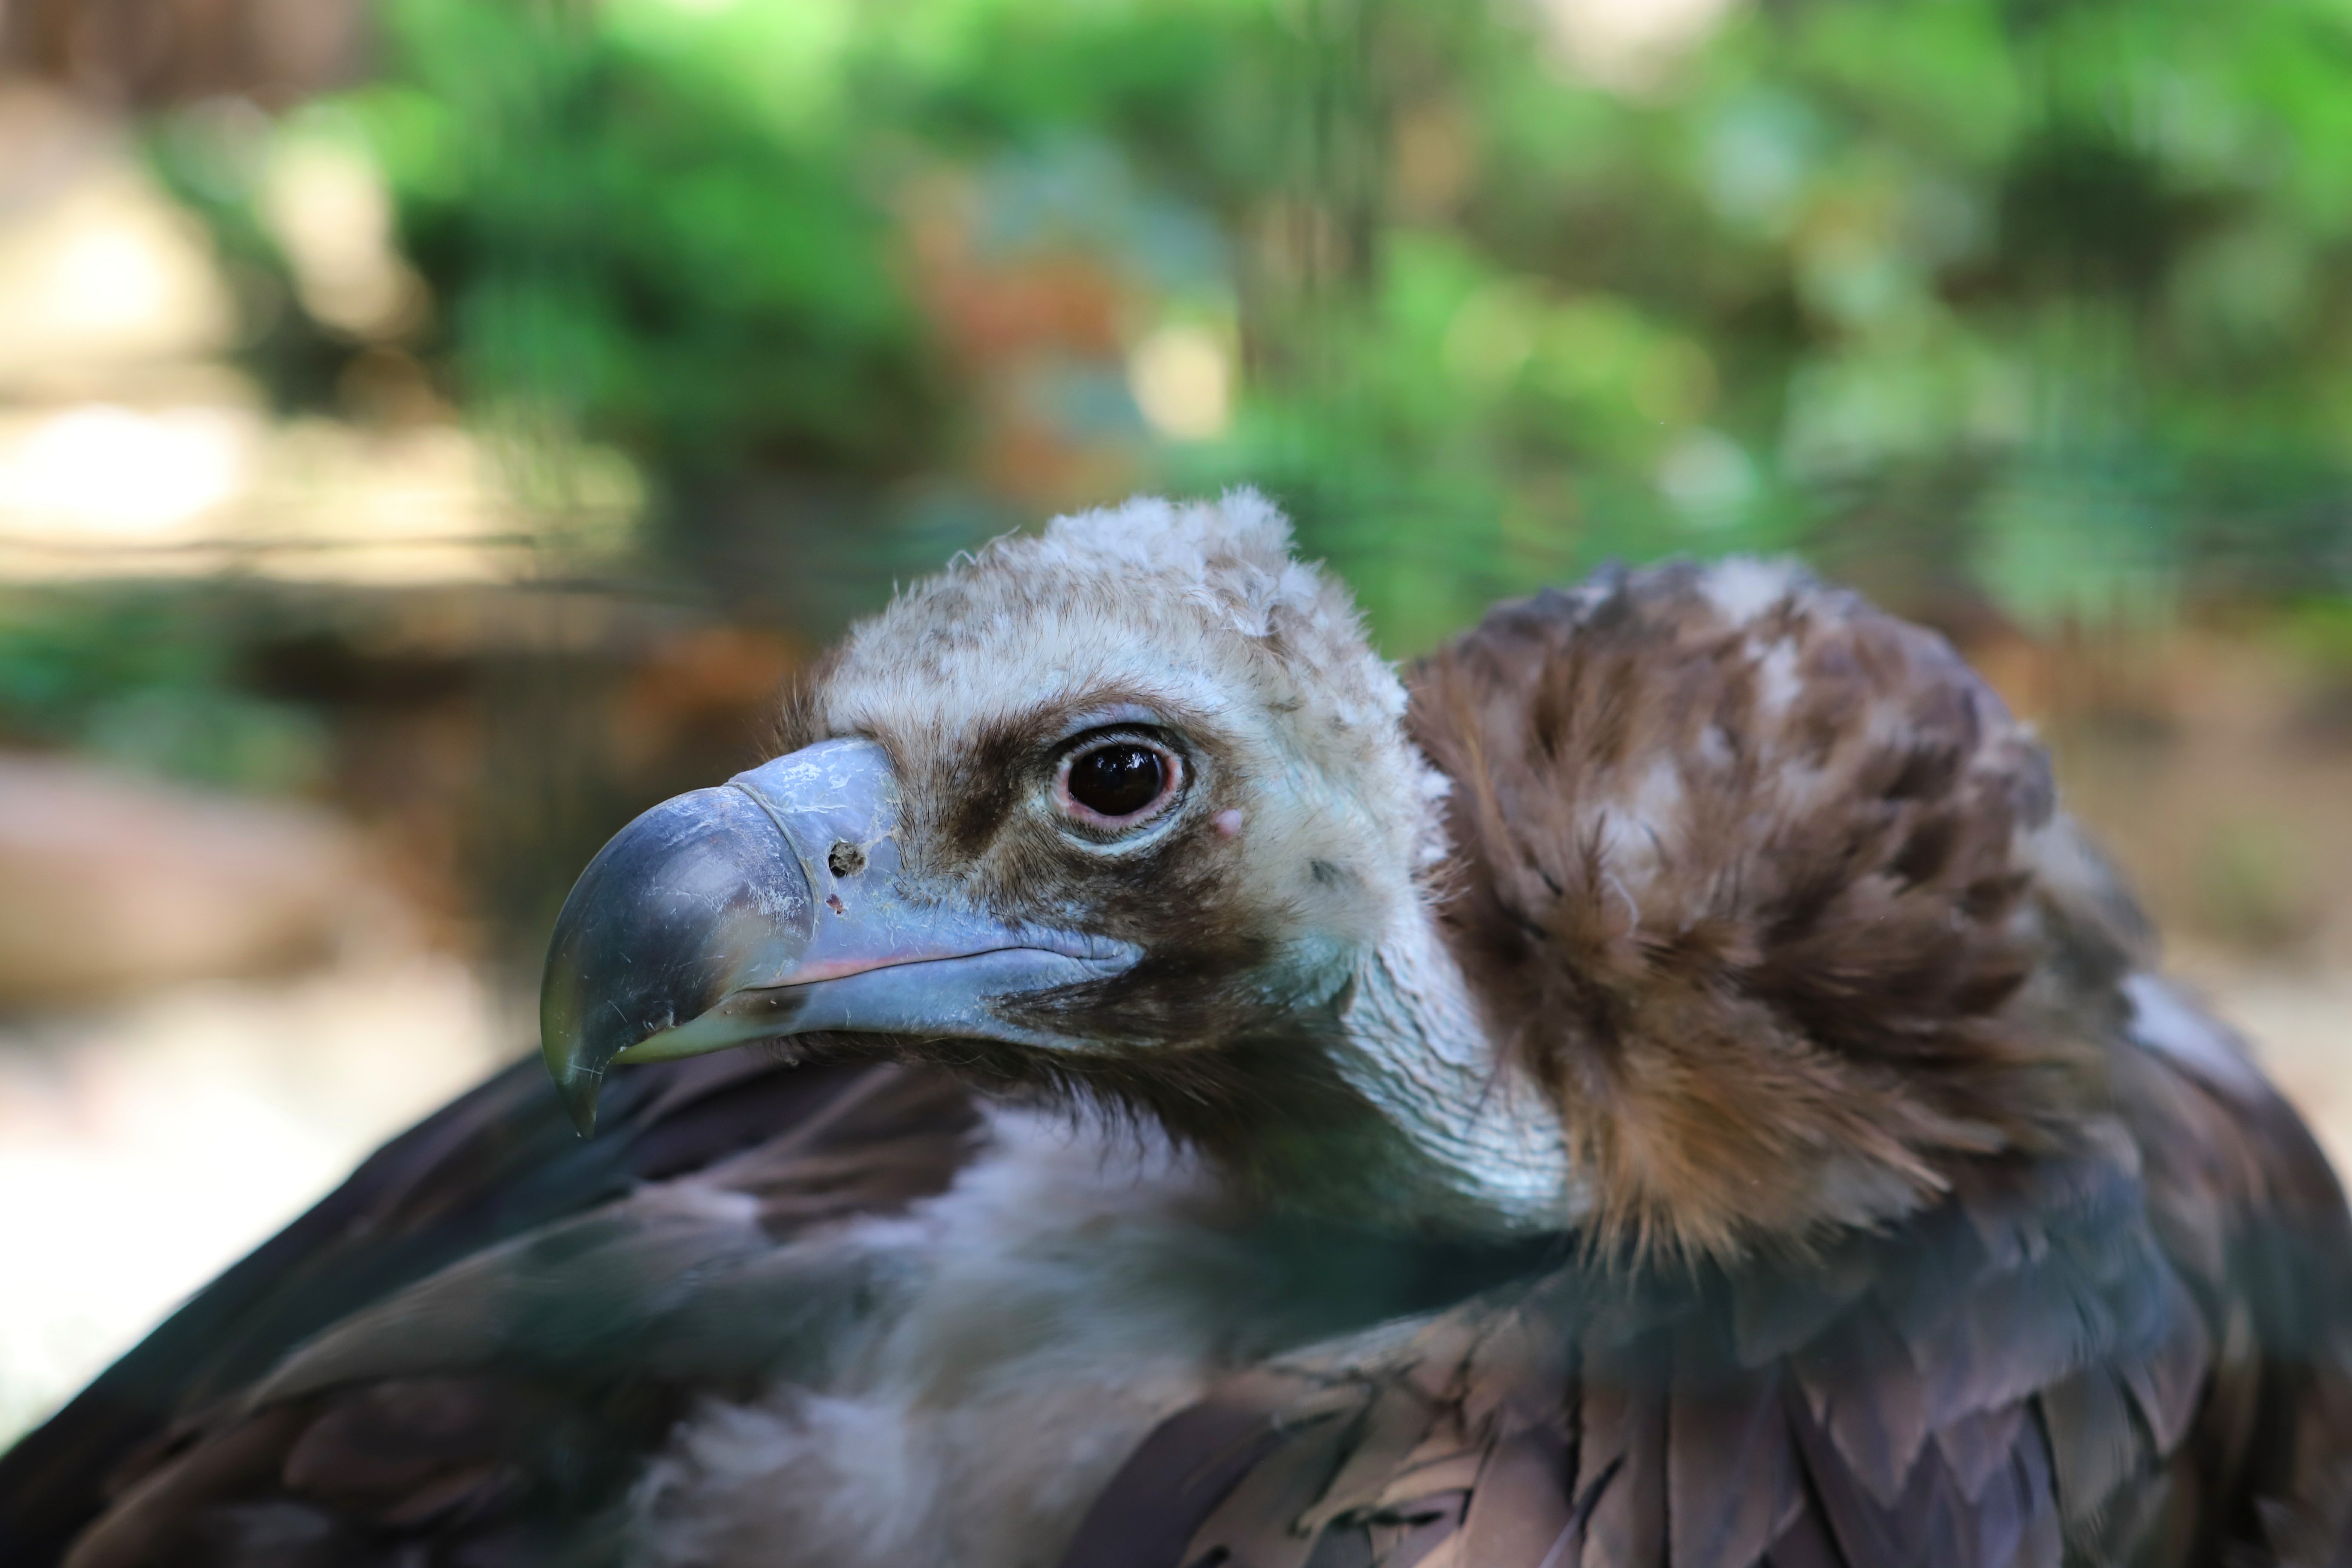
Canon EOS, bird, vertebrate, beak, bird of prey, accipitriformes, kite, close up, organism, wildlife, vulture, hawk, falconiformes, eagle, adaptation, falcon, zoo, accipitridae, bald eagle, buzzard, golden eagle